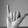
ASL letter: Y